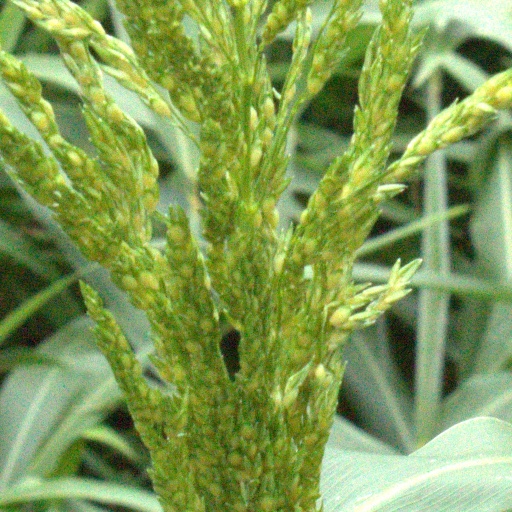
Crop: sorghum